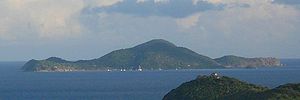
Cooper Island
Cooper Island
Cooper Island er en lille ø i øgruppen de Britiske Jomfruøer i Caribien.